Psychic numbing

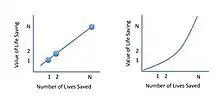
Normative graphs of the value of life saving

The original view of psychic numbing dealt with human extinction and the mass response to potentially life-threatening scenarios. Lifton argued the worry for these events was low and therefore generated an equally low probability of occurrence point of view. This repeated exposure makes humans numb to the possibility that an event of that nature can occur. However, when asked to recall the probability that mass extinction will occur, people have a tendency to think counter-intuitively and rate the probability as high when it is in fact low and behaviorally respond opposite to his or her rating.